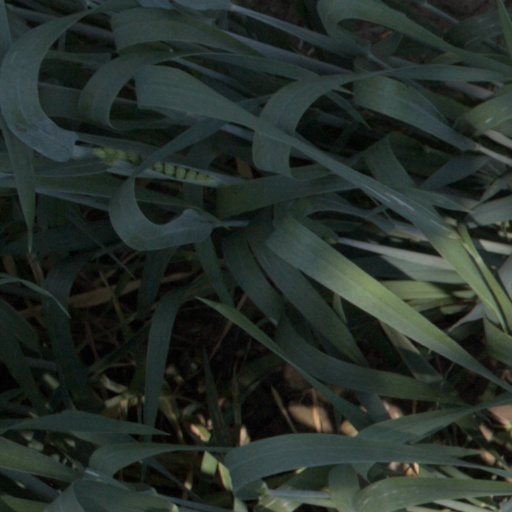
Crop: wheat